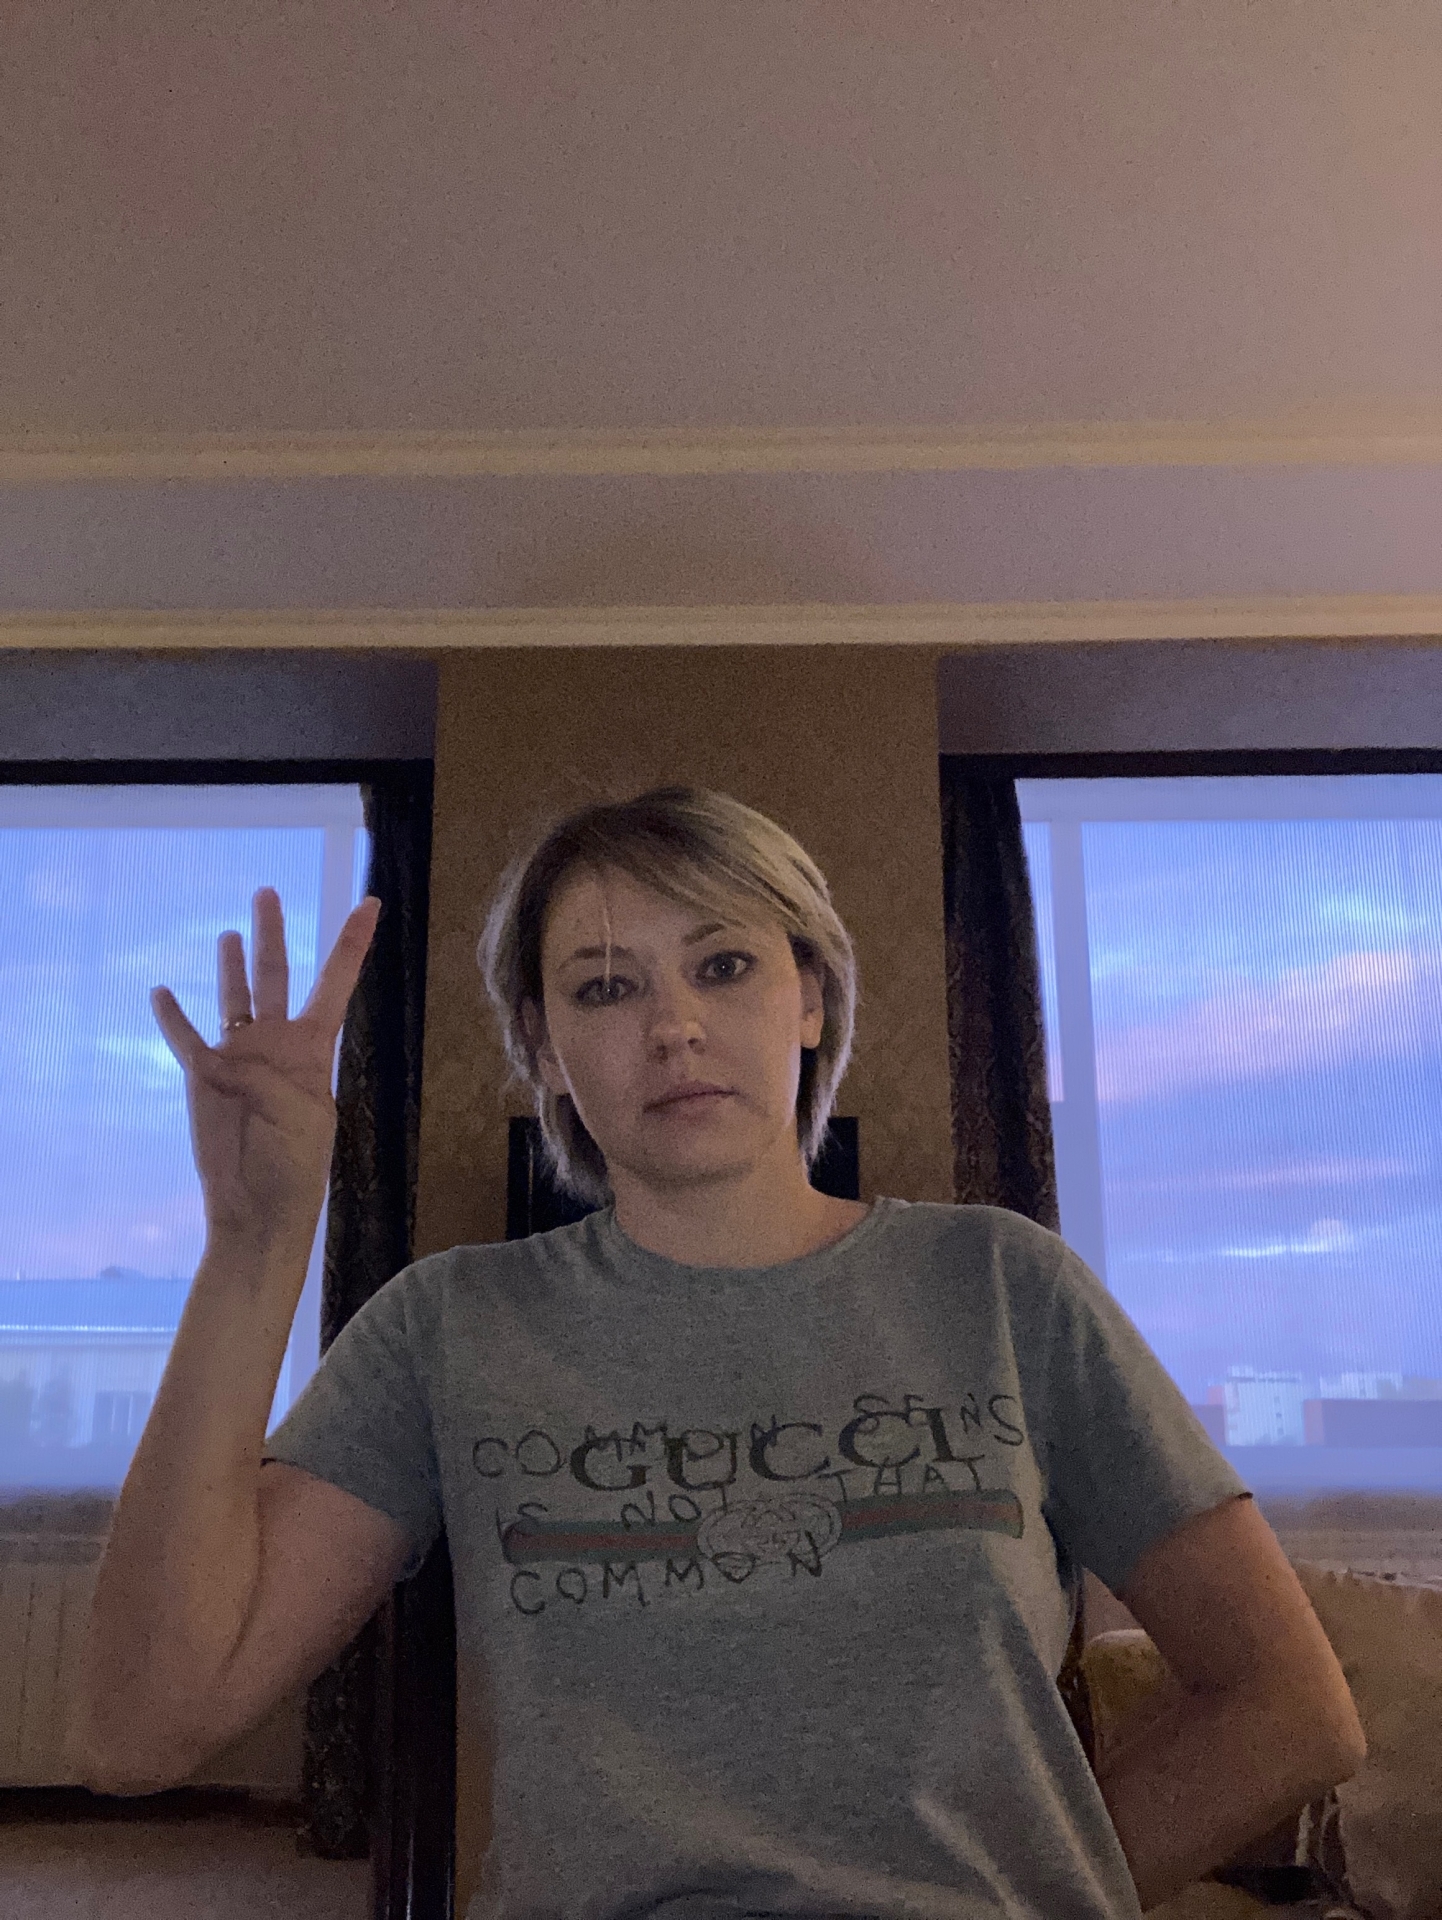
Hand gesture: four